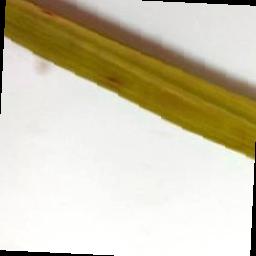
Label: Rice___Brown_Spot